Sterling Iron Works

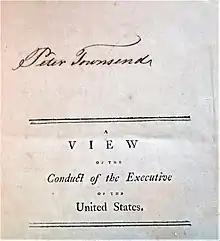
Autograph of Peter Townsend, noted in the American Revolution, owner of Sterling Iron Works

Mr. Peter Townsend, who became the owner of Sterling Iron before the Revolutionary War, made iron anchors in 1773, and in 1776 produced the first steel in New York, at first from pig and afterward from bar iron. The first blister steel made in the State was made by his son, Peter Townsend, Jr., in 1810, from ore of the Long Mine on the Sterling estate. In the manufacture of edge-tools it was considered equal to the famous Dannemora mine Swedish Iron.